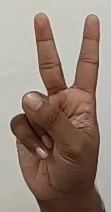
ASL sign: 2